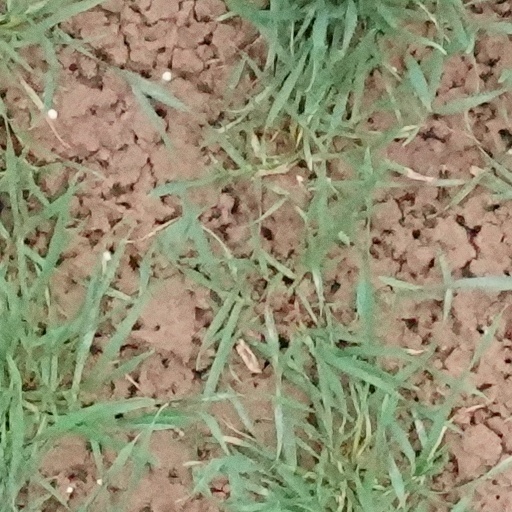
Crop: wheat